Hugo Salmson

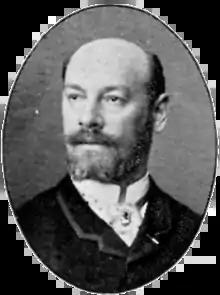
Hugo Fredrik Salmson Swedish Portrait Gallery (1901)

Hugo Fredrik Salmson (7 July 1843 - 1 August 1894) was a Swedish painter; known for figures and genre scenes.